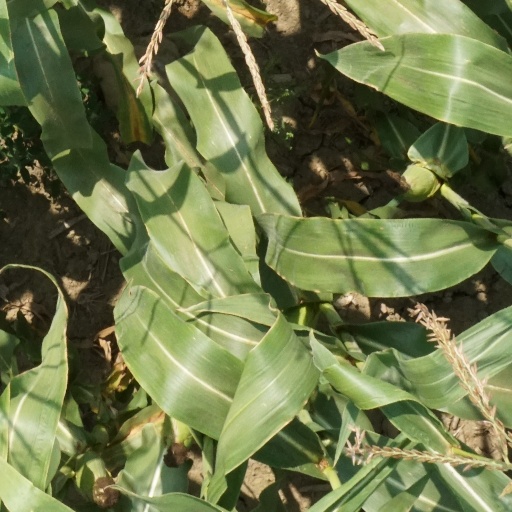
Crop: maize; corn